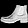
Label: Ankle boot